Ghost (Swedish band)

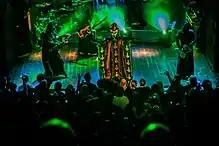
Ghost performing in Utrecht in 2013

In February 2012, a Nameless Ghoul revealed that the band had completed writing their second album. Ghost entered the studio in October to record their second album in Nashville, Tennessee, with producer Nick Raskulinecz. The band had planned to record the album at the turn of 2012, but after starting their US tour in January, they were offered another tour immediately after. At the same time the band, their management and Rise Above Records all agreed that the group's next album should be released on a different label. Thus Ghost signed with Loma Vista Recordings in partnership with Republic Recordsa division of Universal Music Group.